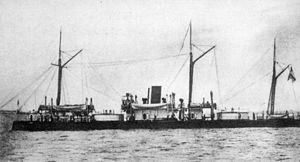
Admiral Spiridov-klassen
Admiral Spiridov
Admiral Spiridov-klassen omfattede to panserskibe til den russiske flåde. Skibene skulle oprindeligt have hørt til Admiral Lazarev-klassen, men den russiske marine ændrede planerne for de to sidste enheder i klassen. Skibene var designet som søgående tårnskibe til tjeneste i Østersøen, og de kan ses som større og mere alsidige enheder end de foregående russiske monitor-typer. De var opkaldt efter prominente russiske admiraler.